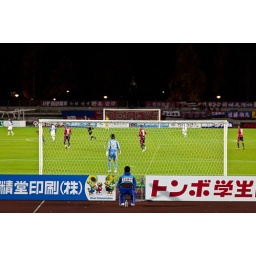
best seat in the house